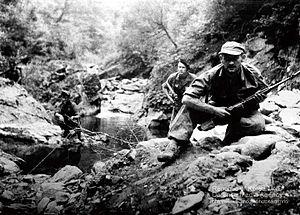
Le bataillon français de l'ONU fut un bataillon d'infanterie formé de militaires volontaires de l'armée française et de l'Union française issus de toutes les armes et des réserves qui intervint pendant la guerre de Corée. Il est de très loin la principale composante des forces françaises dans la guerre de Corée.
Les forces françaises dans la guerre de Corée désignent l'ensemble des forces militaires mobilisées par la France à l'occasion de la guerre de Corée.